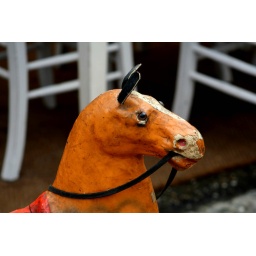
the stallion was surrounded by a flock of white chairs